Herbert Gollnow

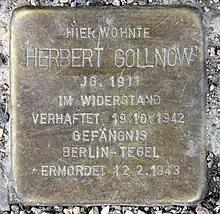
The Stolperstein ("stumbling stone") of Herbert Gollnow, located at 5 Feldzeugmeisterstraße, Moabit, Berlin

On 5 December 1938, Gollnow joined the Foreign Office to prepare for service as consulate secretary. On 19 August 1939 Gollnow was appointed consulate secretary by Foreign Minister Joachim von Ribbentrop.